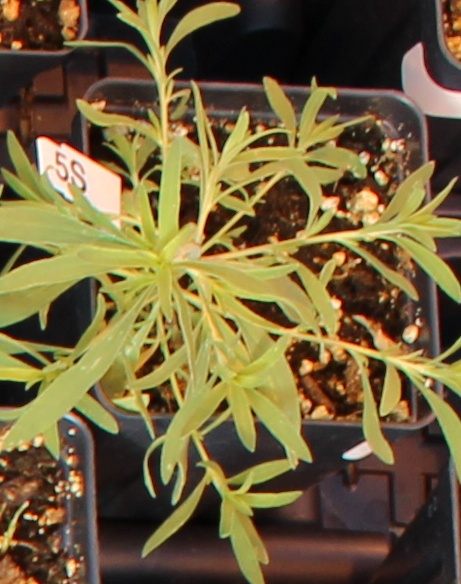
Label: Kochia